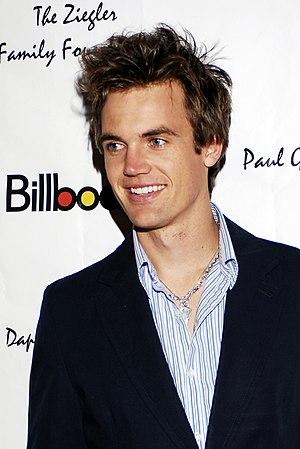
Les Frères Scott est une série télévisée américaine en 9 saisons et 187 épisodes de 42 minutes créée par Mark Schwahn dont les trois premières saisons ont été diffusées du 23 septembre 2003 au 3 mai 2006 sur le réseau The WB puis à partir de la quatrième saison du 27 septembre 2006 au 4 avril 2012 sur The CW.